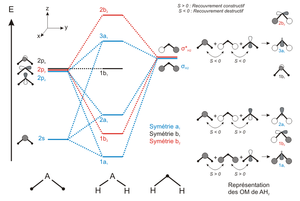
Diagramme des niveaux d'énergie des OM d'une molécule AH2 de géométrie coudée
Un diagramme des niveaux d’énergie des orbitales moléculaires, ou diagramme d'orbitales moléculaires, est un outil qualitatif fondé sur la théorie des orbitales moléculaires et en particulier sur la méthode de combinaison linéaire des orbitales atomiques. D'après ces théories, lorsque des atomes se lient pour former une molécule, un certain nombre d'orbitales atomiques se combinent pour former le même nombre d'orbitales moléculaires. Un diagramme d'orbitales moléculaires représente les niveaux d'énergie de ces orbitales moléculaires.